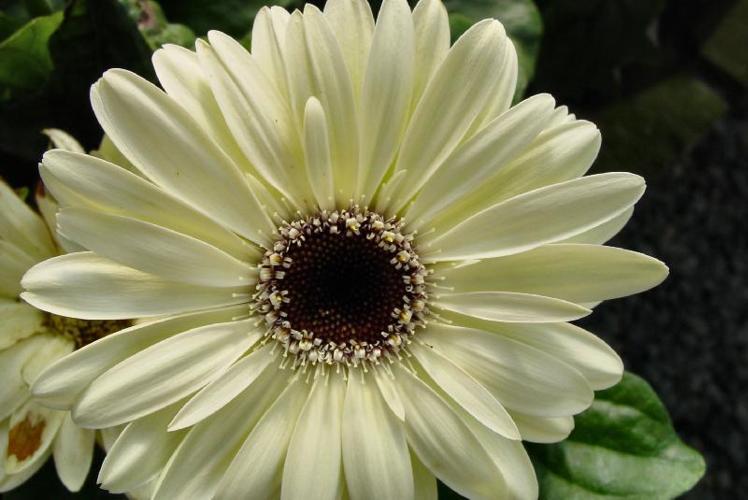
Label: barbeton daisy